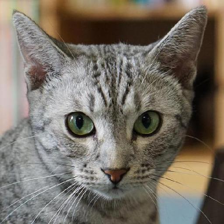
Label: animals